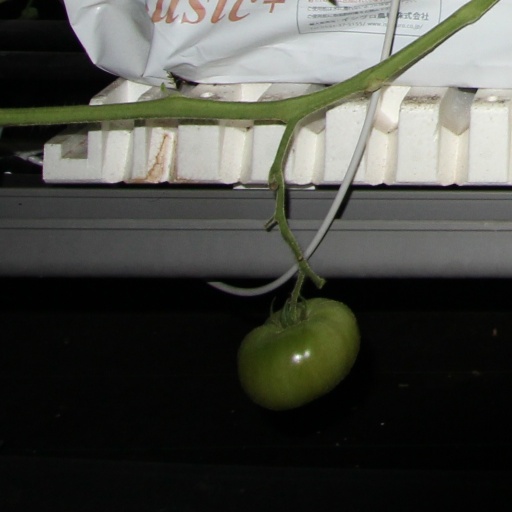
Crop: tomato